Lixus concavus

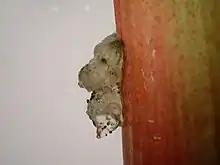
Sap on rhubarb stalk caused by "L. concavus"

The adult rhubarb curculio overwinters in leaf litter or other similar sites and appears in mid-May. The adult makes feeding and egg punctures in the crowns, roots, and stalks; a jelly-like sap exudes from the wounds as glistening drops of gum, often with extraneous material trapped within. The eggs laid in rhubarb do not hatch, but are killed by the sap or crushed by the developing tissues.